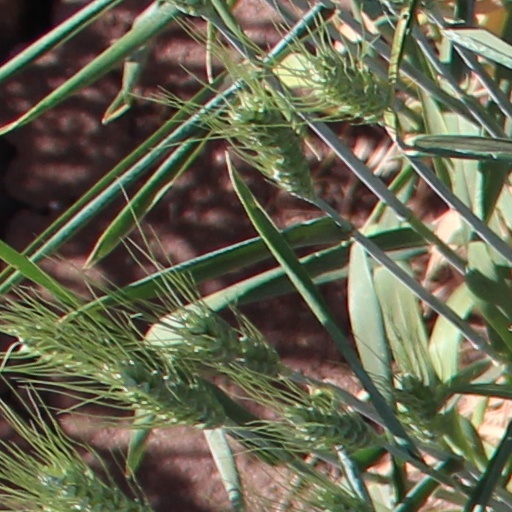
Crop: wheat